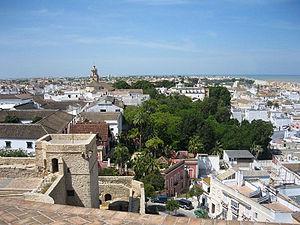
Le palais des ducs de Medina Sidonia est situé dans la ville espagnole de Sanlúcar de Barrameda, dans la province andalouse de Cadix. Il fait partie de l'Ensemble historique-artistique de Sanlúcar de Barrameda, déclaré comme tel en 1973. Le palais a été déclaré Monument Historique-Artistique en 1978.